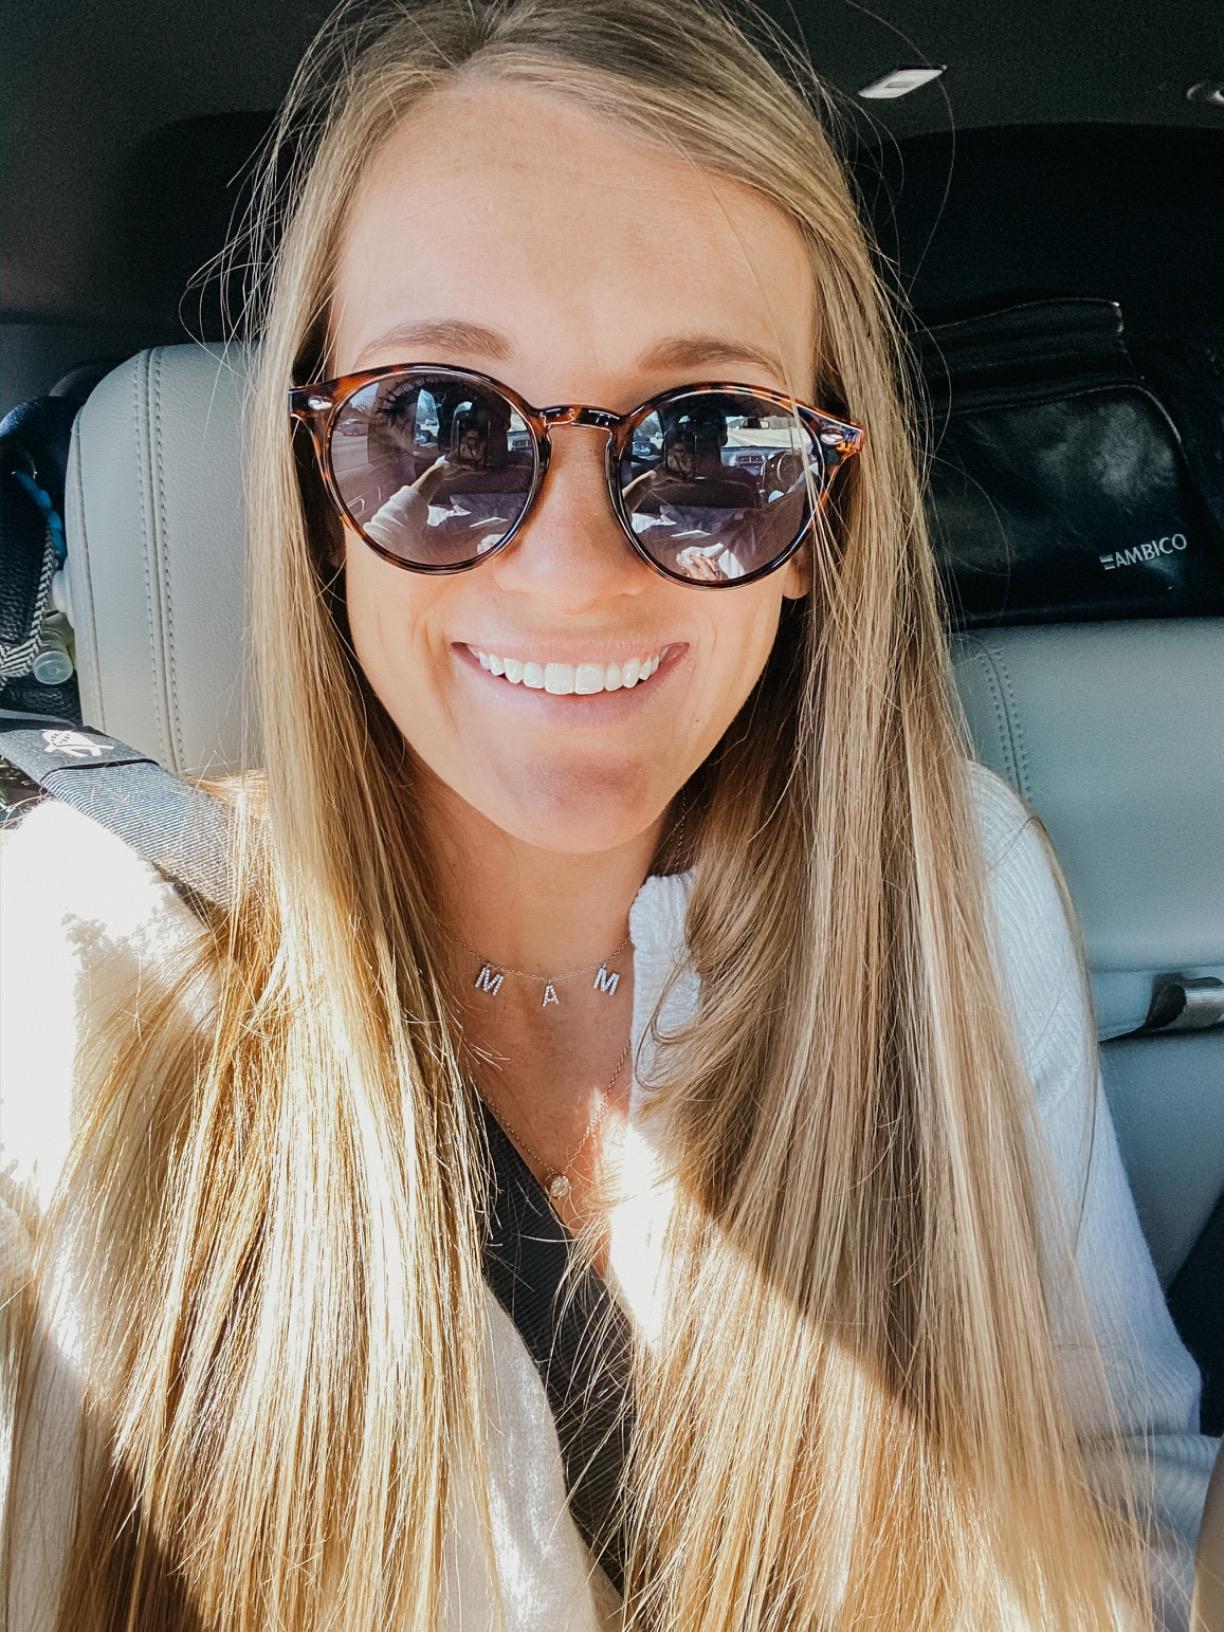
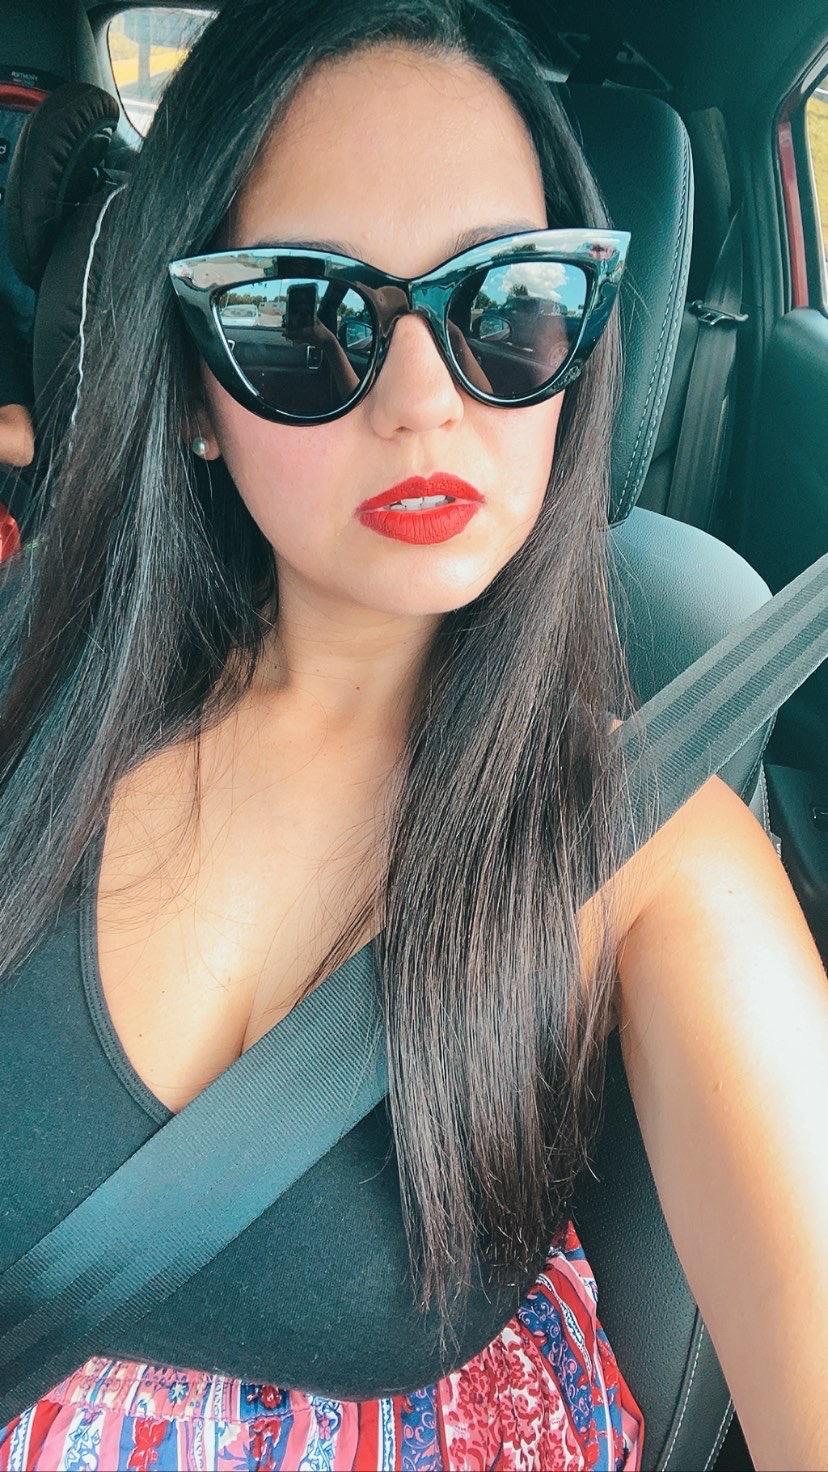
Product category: accessories_sunglasses
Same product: no